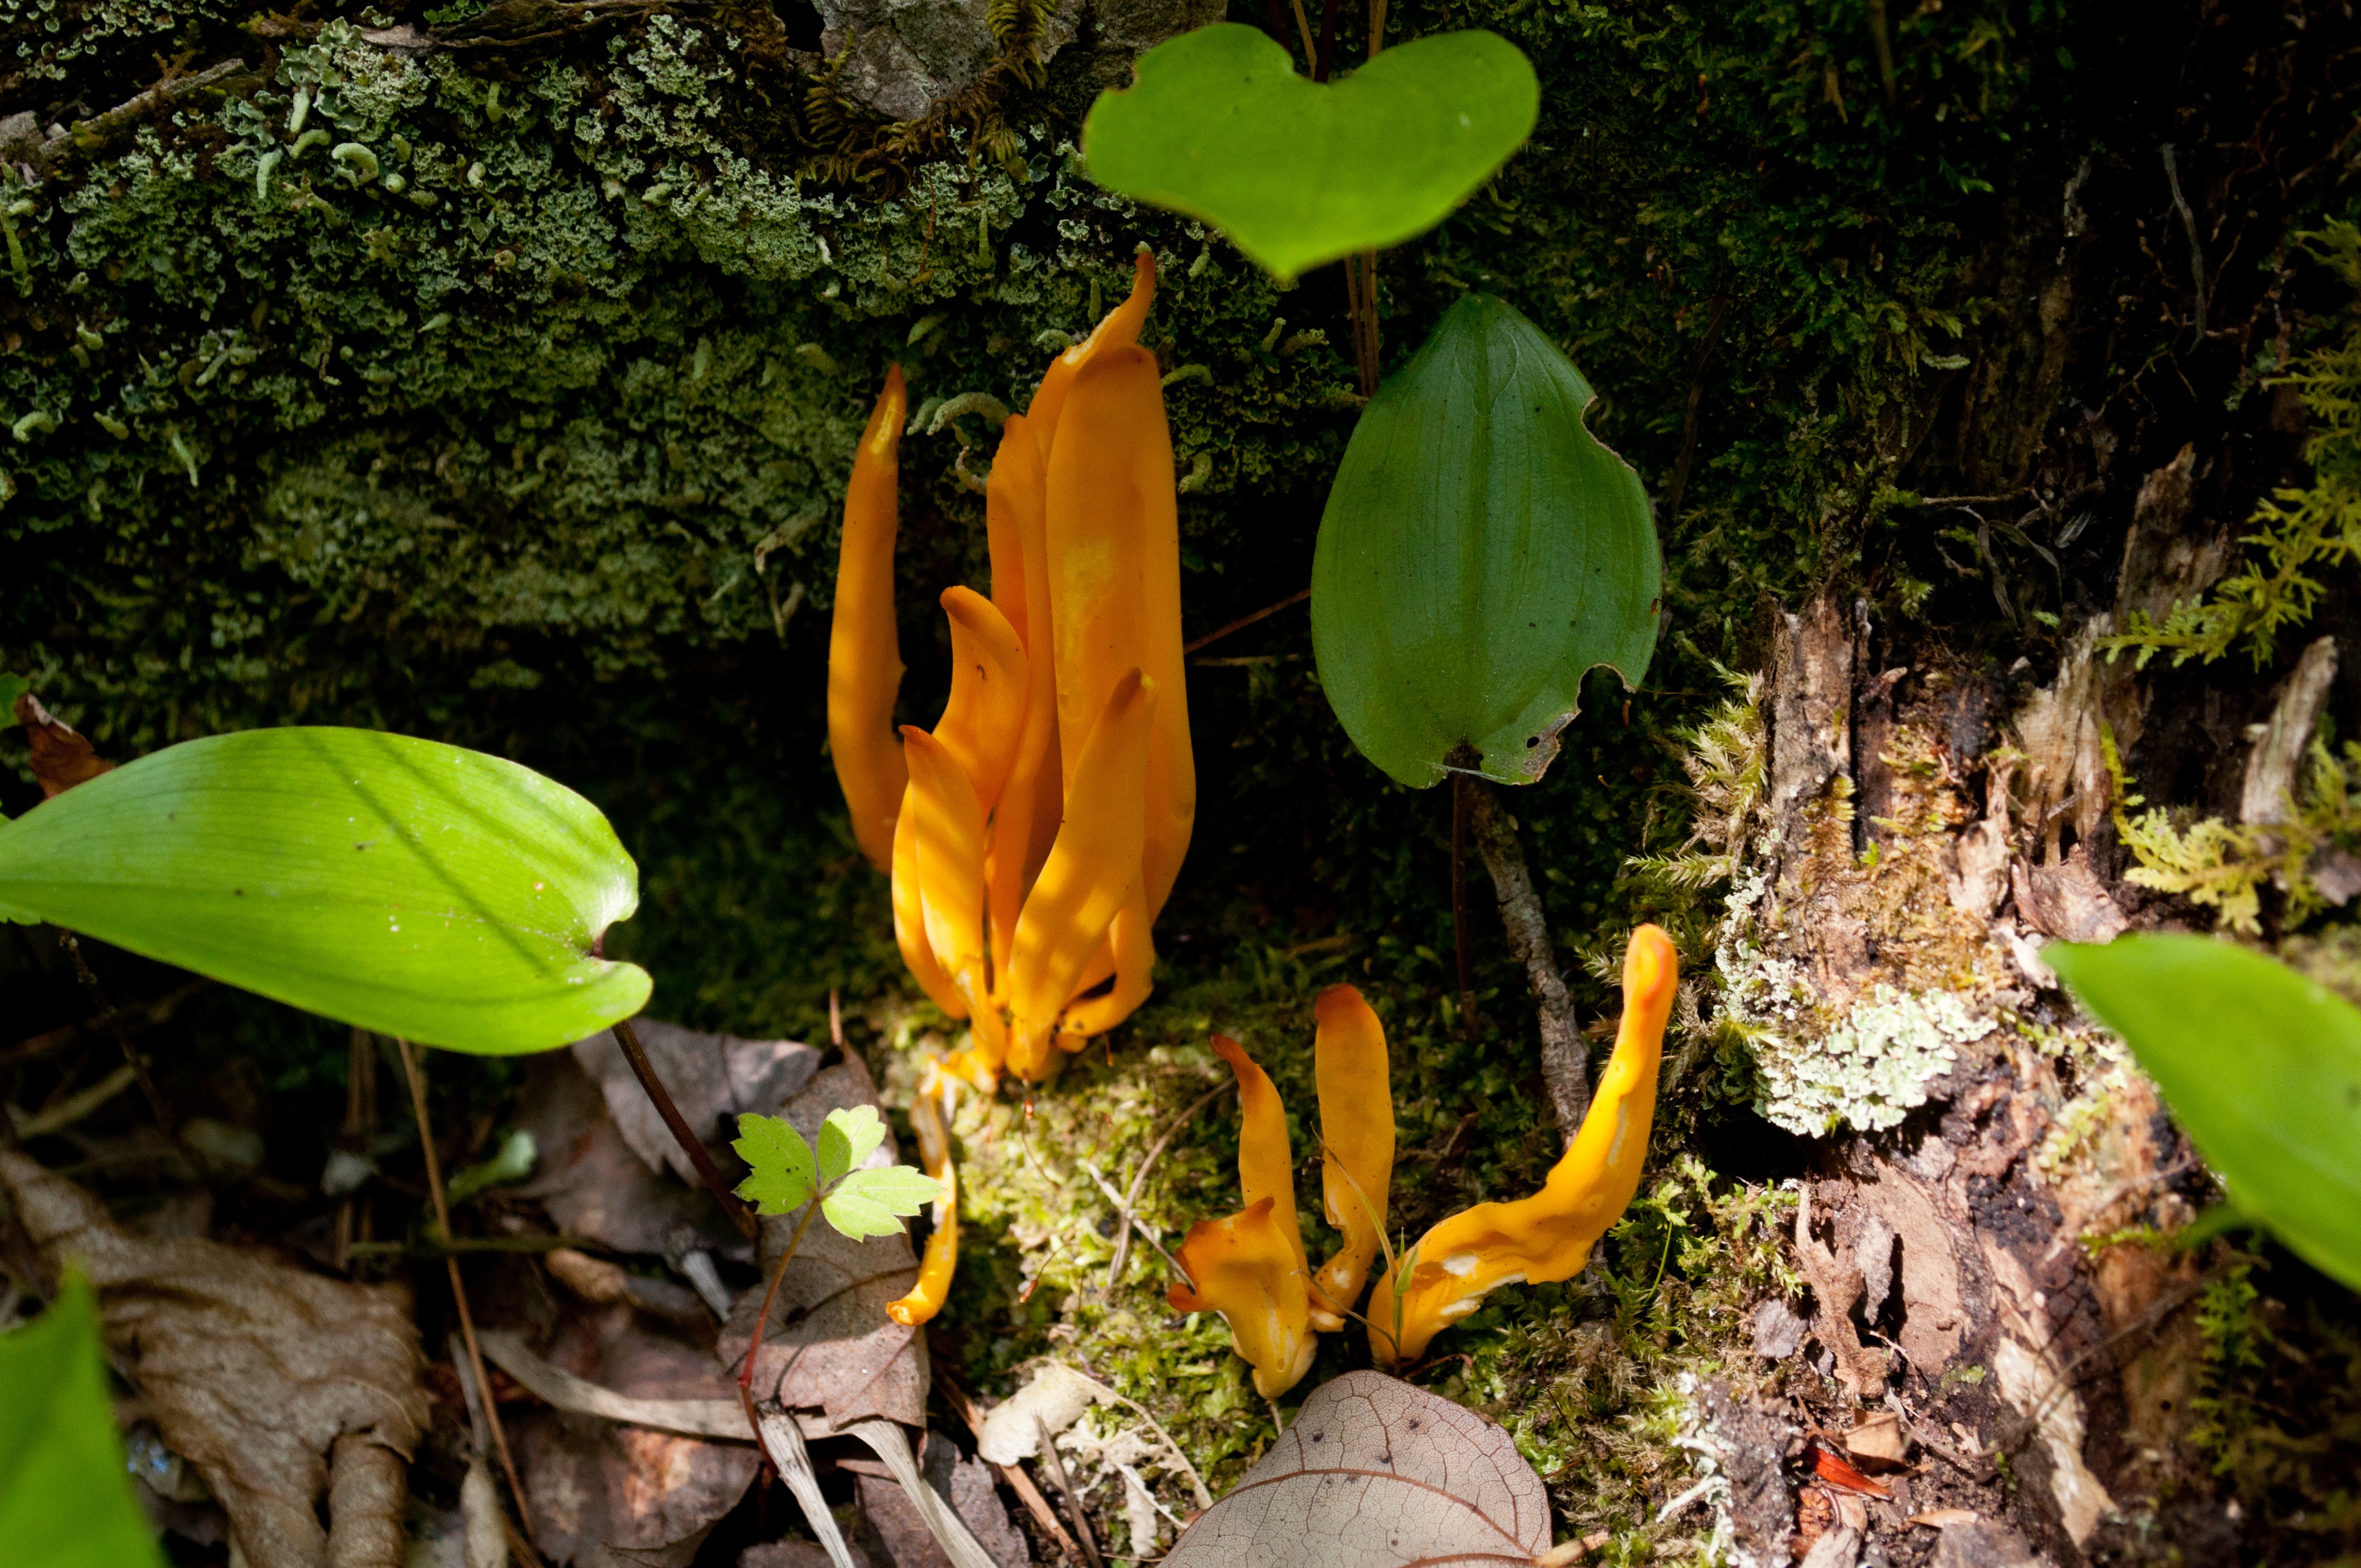
forest, plant, leaf, flower, green, jungle, autumn, botany, garden, flora, rainforest, woodland, habitat, tropics, arum